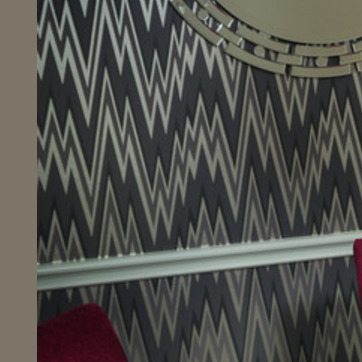
Material: wallpaper